Aase Berg

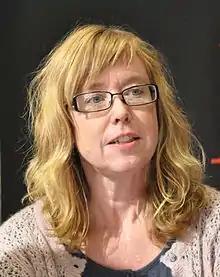
Aase Berg, 2011.

Aase Berg (born 1967) is a Swedish poet and critic.